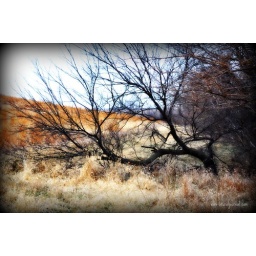
Tree severely bent to the ground in farm field